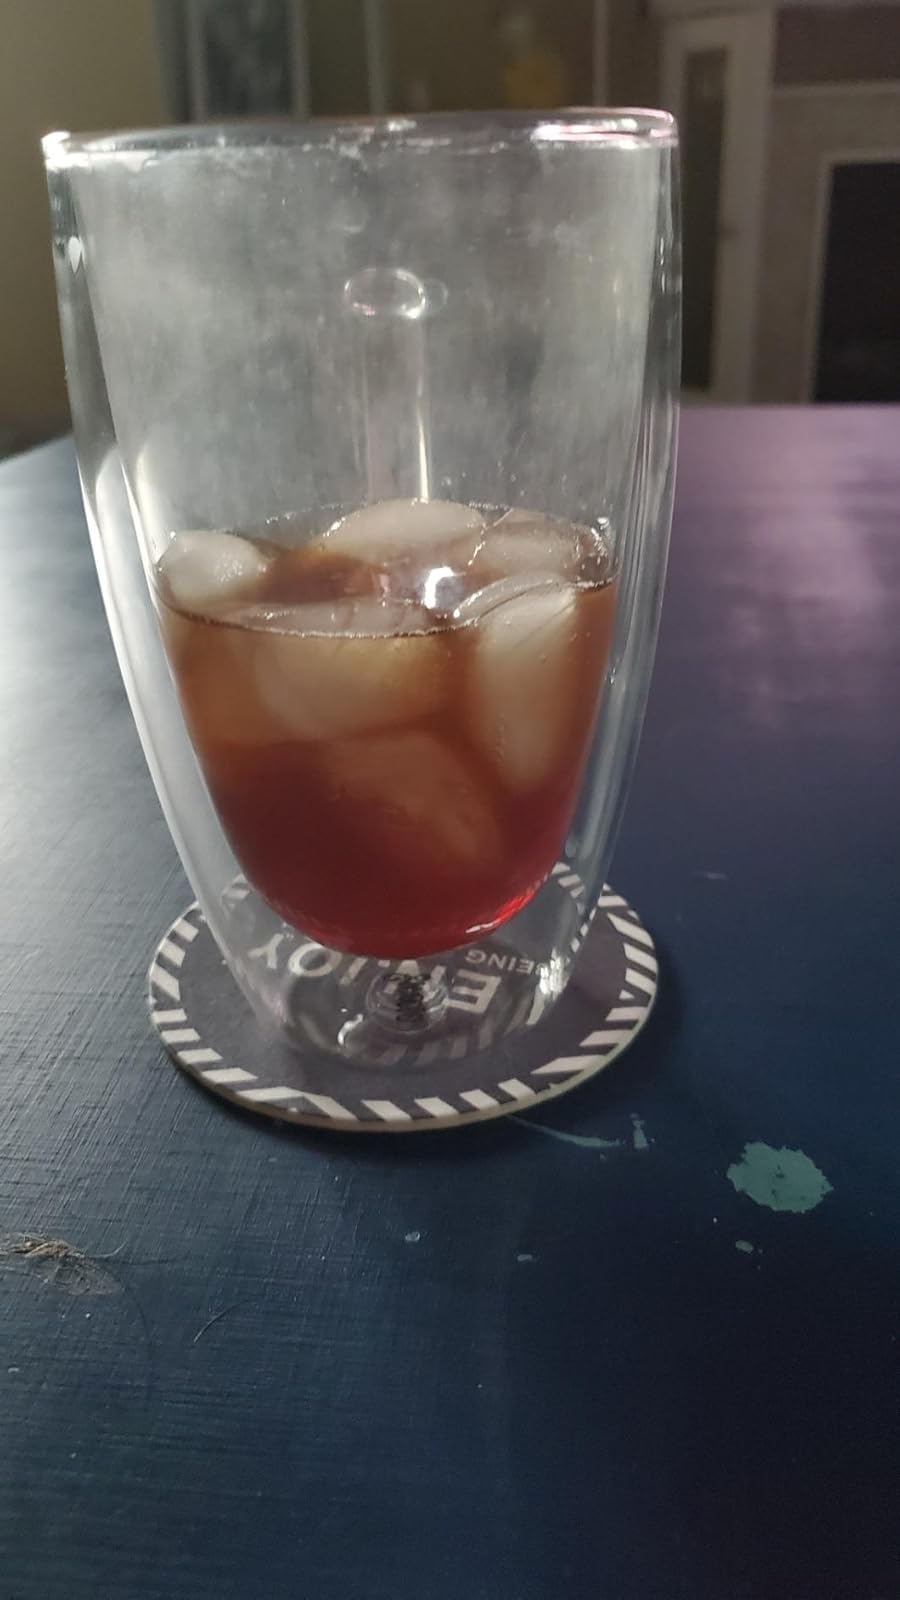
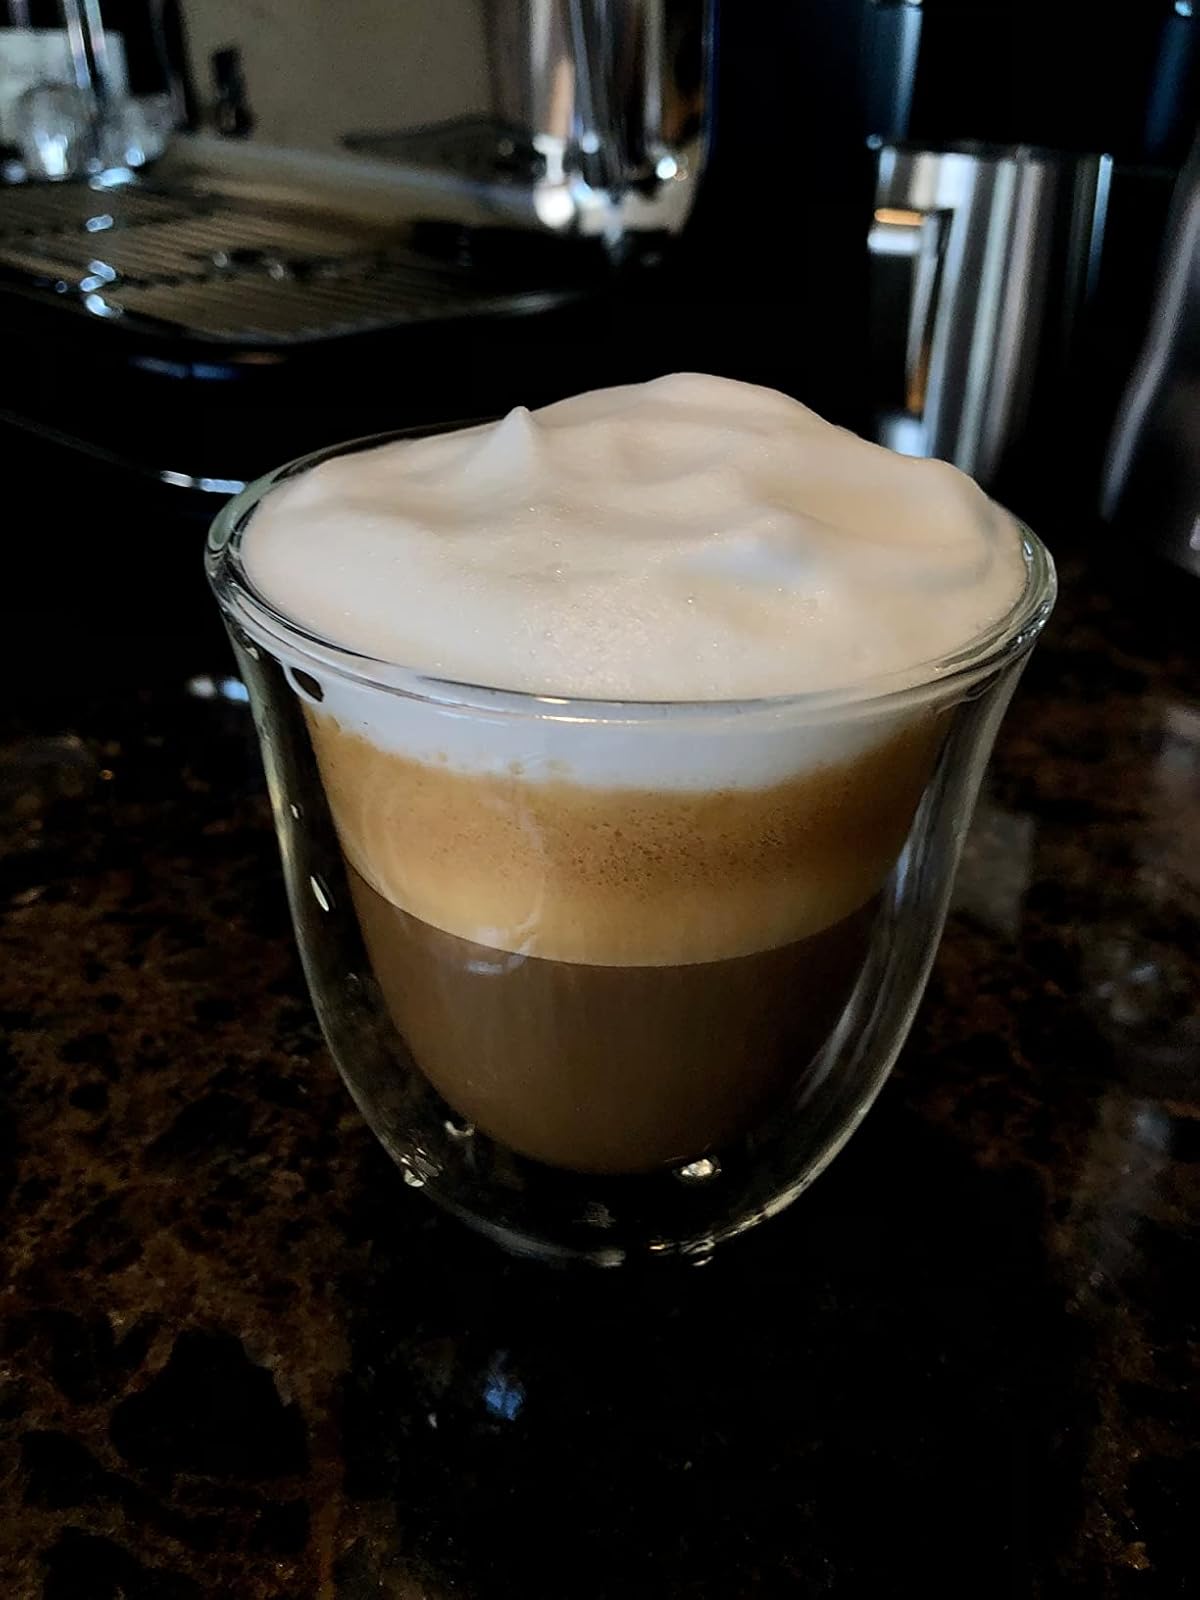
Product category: items_mug
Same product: no